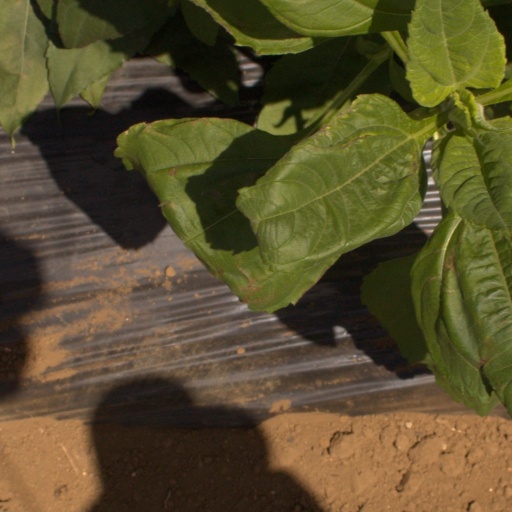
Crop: Jerusalem artichoke